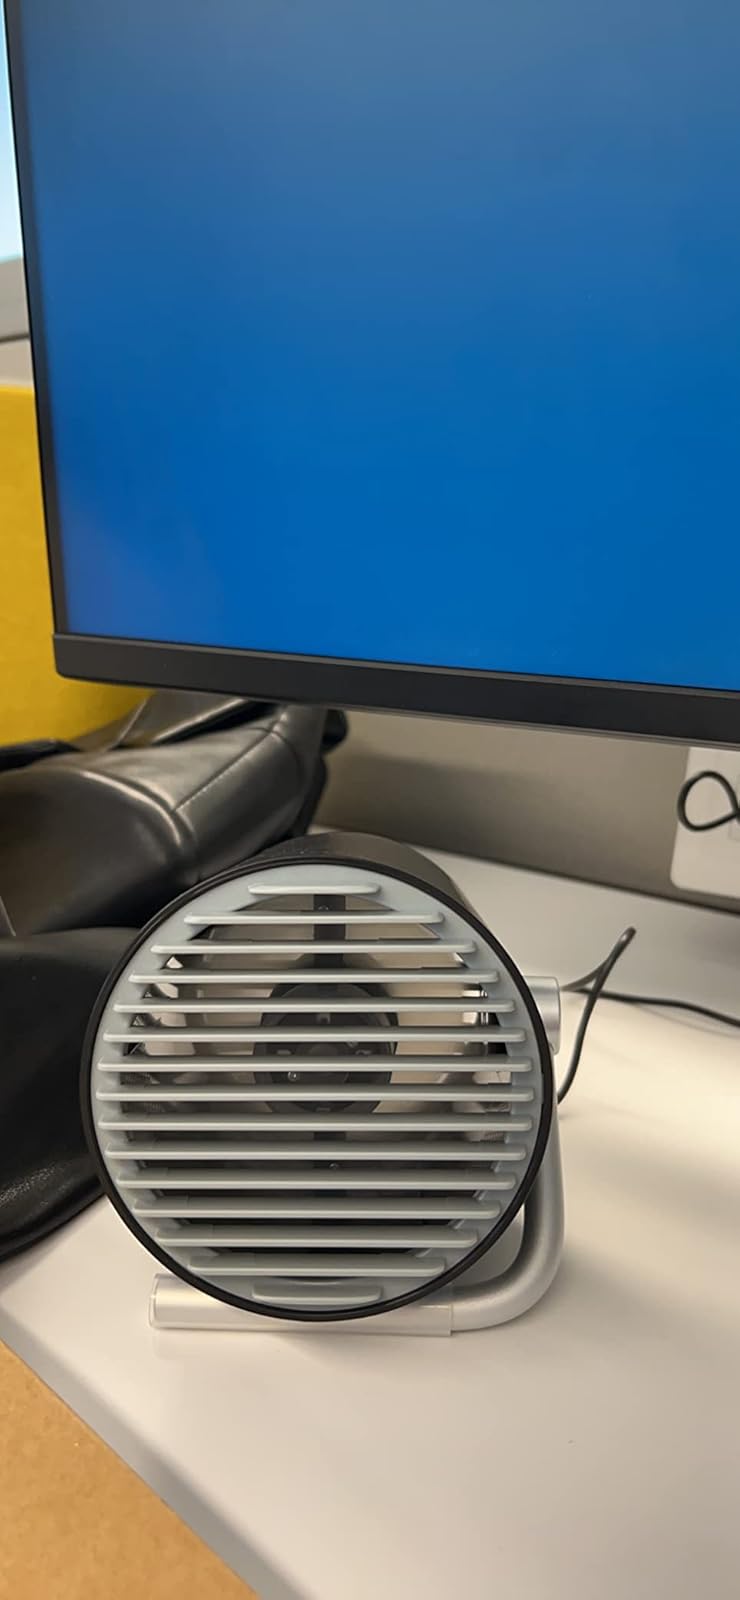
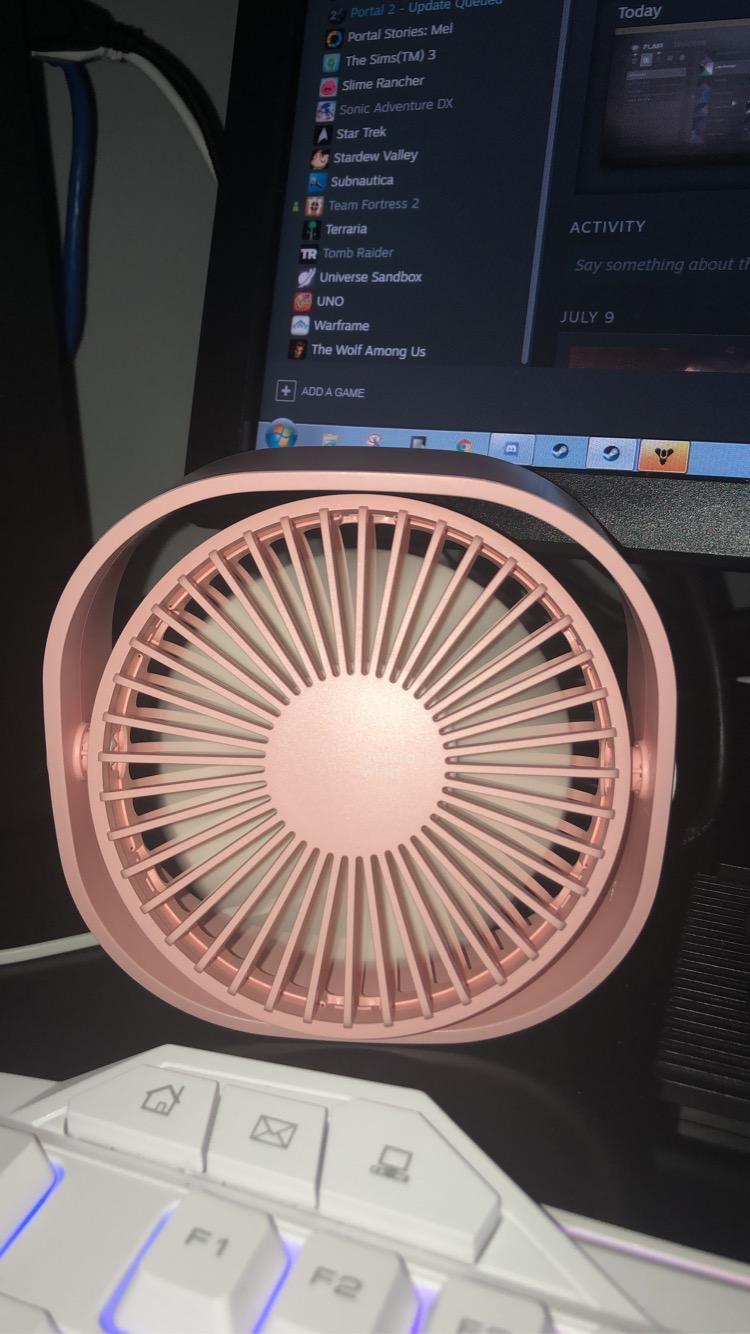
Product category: fan
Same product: no